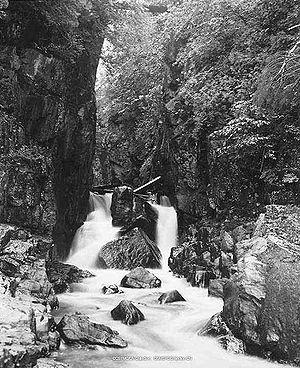
La paroisse de Dumfries est à la fois une paroisse civile et un district de services locaux canadien du comté d'York, au Nouveau-Brunswick.